Disappearance of Aimee Semple McPherson

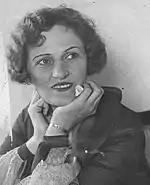
Lorraine Wiseman-Seilaff.

Keyes was about to drop the inquiry in mid August when fingerprints belonging to McPherson could not be found at the Carmel-by-the Sea cottage. He determined other evidence at Carmel was too vague for a successful perjury prosecution against the defendants. An unexpected opportunity, though, invigorated the case when a defense witness appeared to flip. Keyes thought he now had a direct eyewitness account of the conspiracy conducted by McPherson, Kennedy, and Ormiston to defeat justice by manufacturing false evidence. The chief witness against McPherson was now Lorraine Wiseman-Sielaff. Based on her testimony, Keyes ordered a new grand jury investigation.